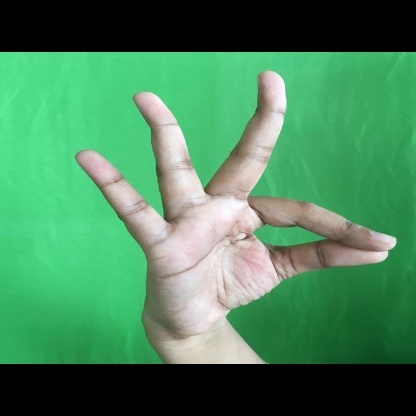
Mudra: Hamsasyam